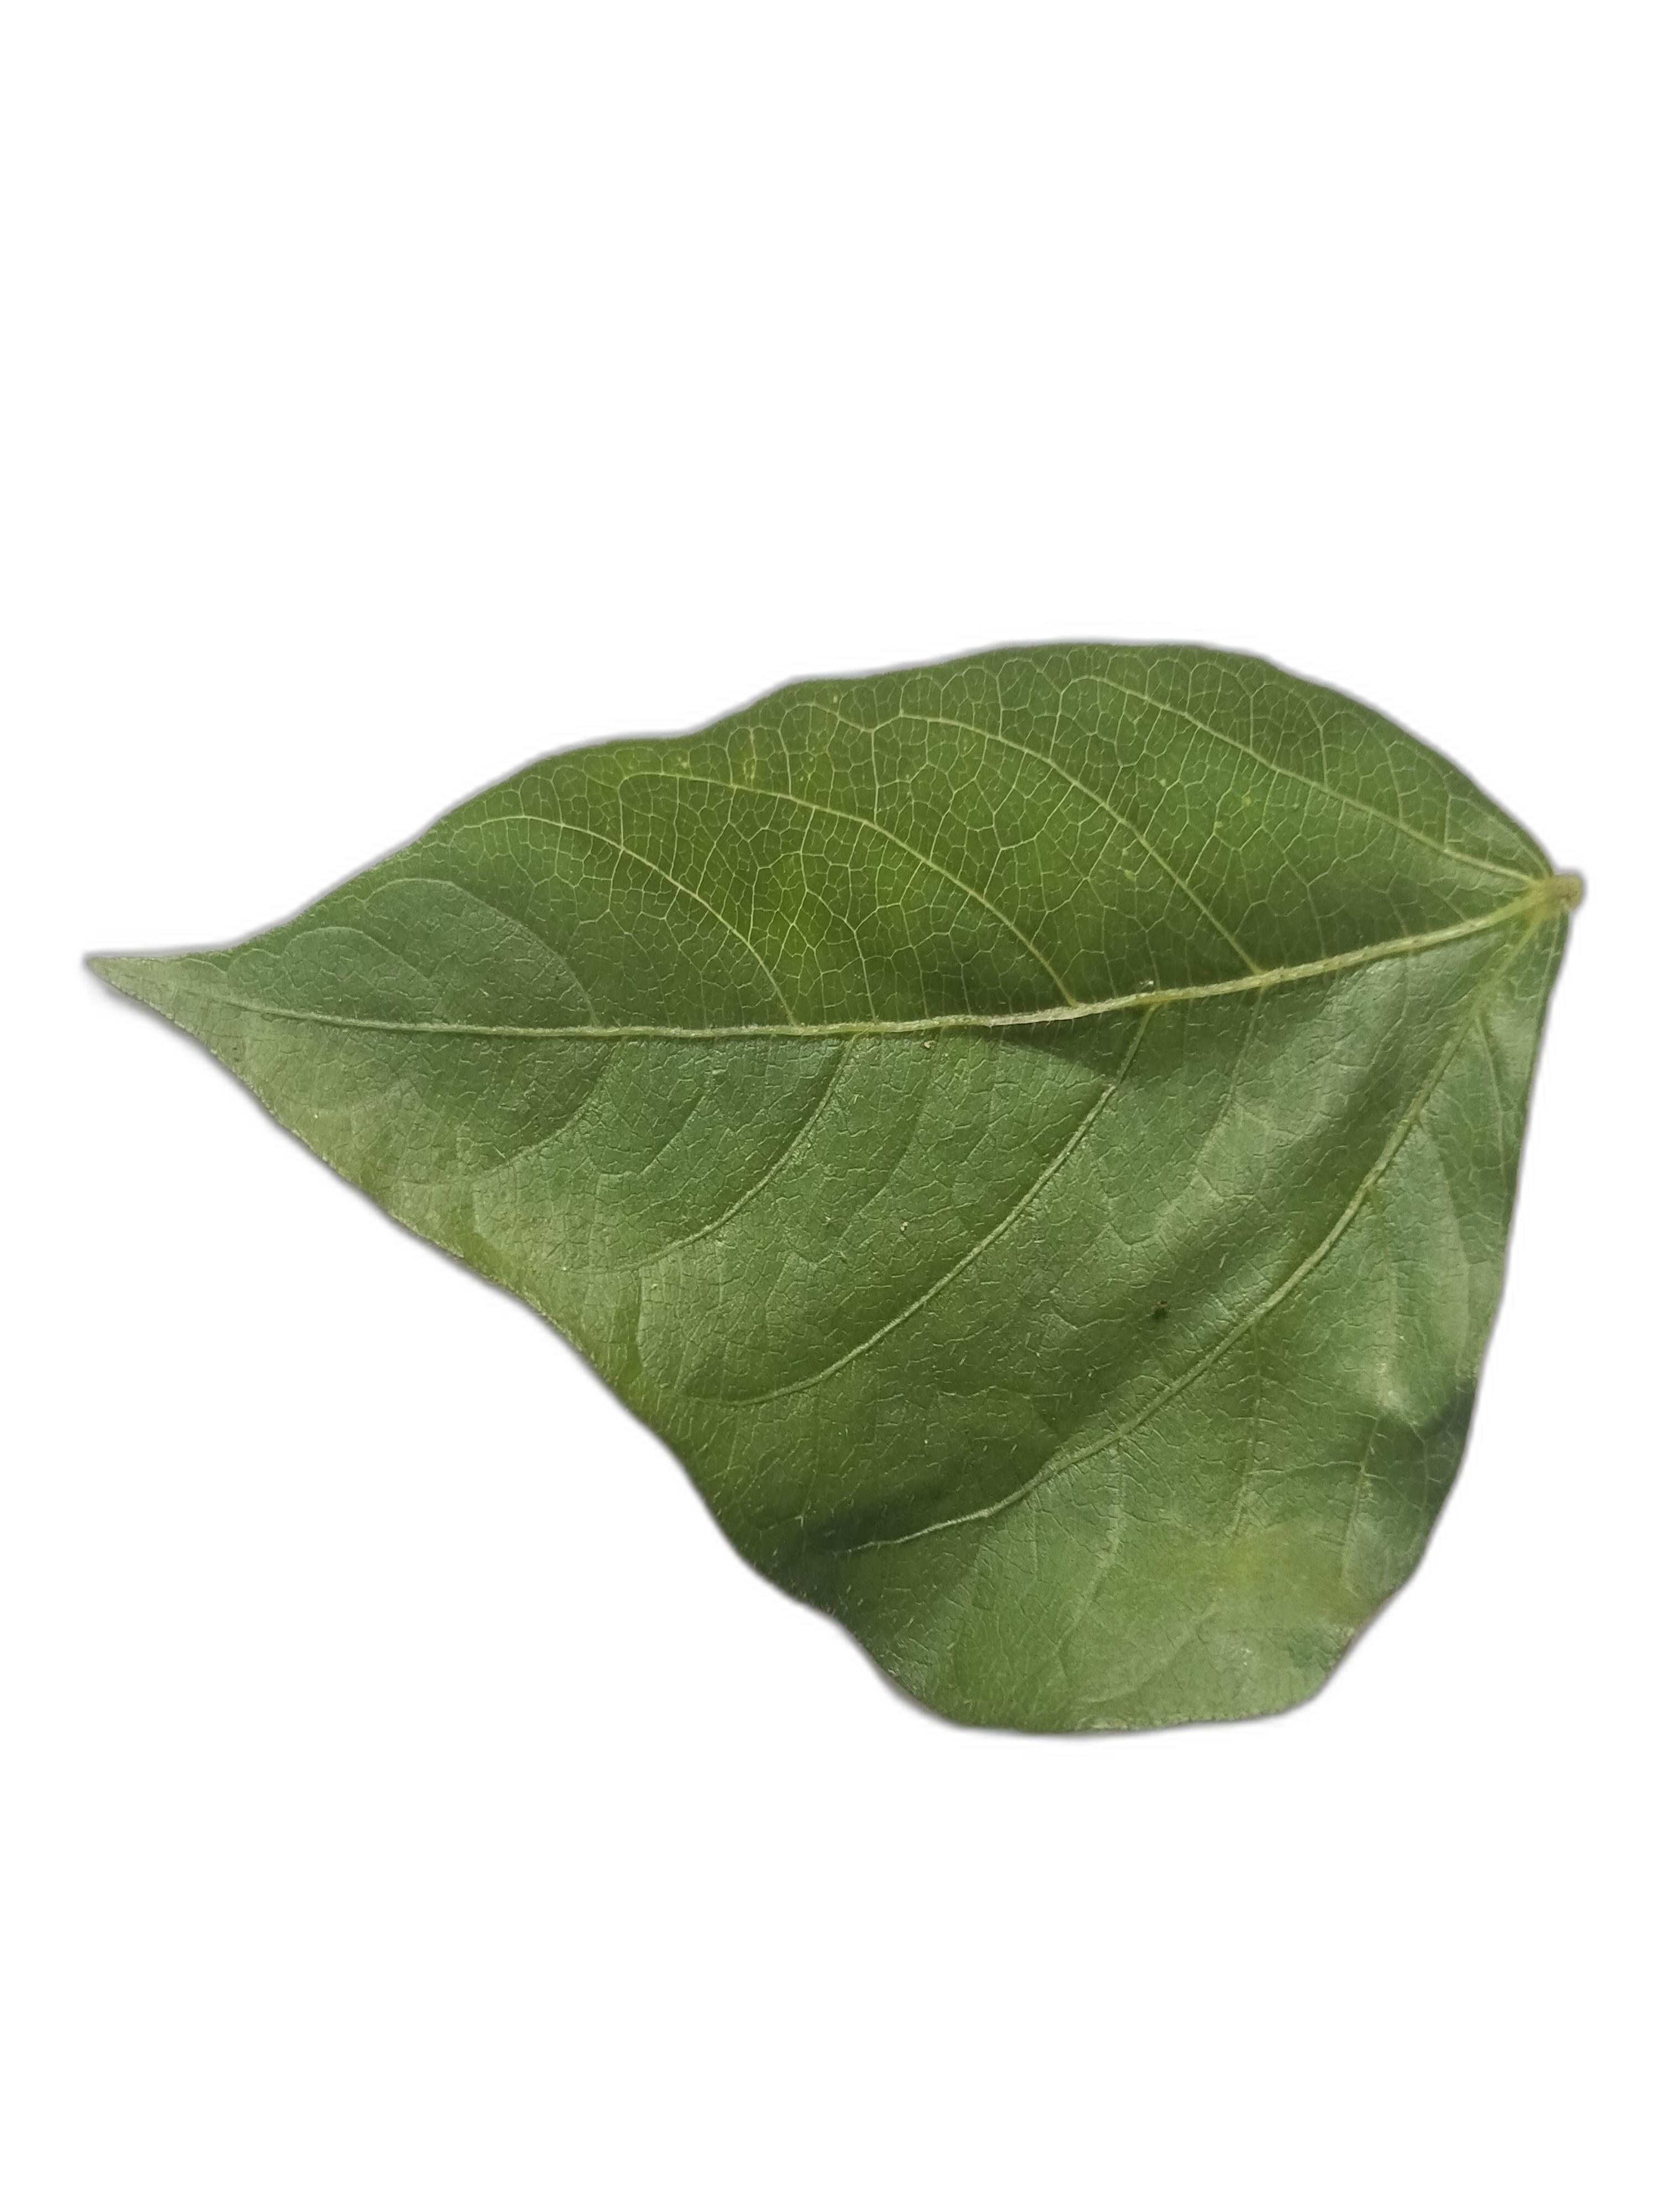
Label: Healthy